Louth, Lincolnshire

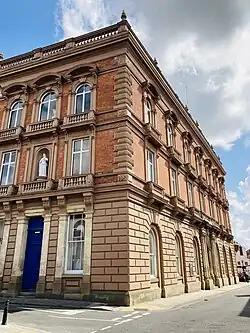
Louth Town Hall

The town was the origin of the Lincolnshire Rising, which started on 1 October 1536 in St James Church. The rising began after Rev. Thomas Kendall, the incumbent, gave an 'emotive sermon', the evening before the King's Commissioners were due to arrive and assess the church's wealth. Some of the townspeople, fearful that the church treasury would be seized by the men of the Crown, demanded the building's keys. The townspeople kept vigil that night, and, the following day, rang the church bells, 'an ancient call to rebellion', to gather a crowd. Having begun marching from Louth, 50,000 supporters converged to camp at Hembleton Hill, the following evening, before they continued to Lincoln to confront the King's Commissioners.